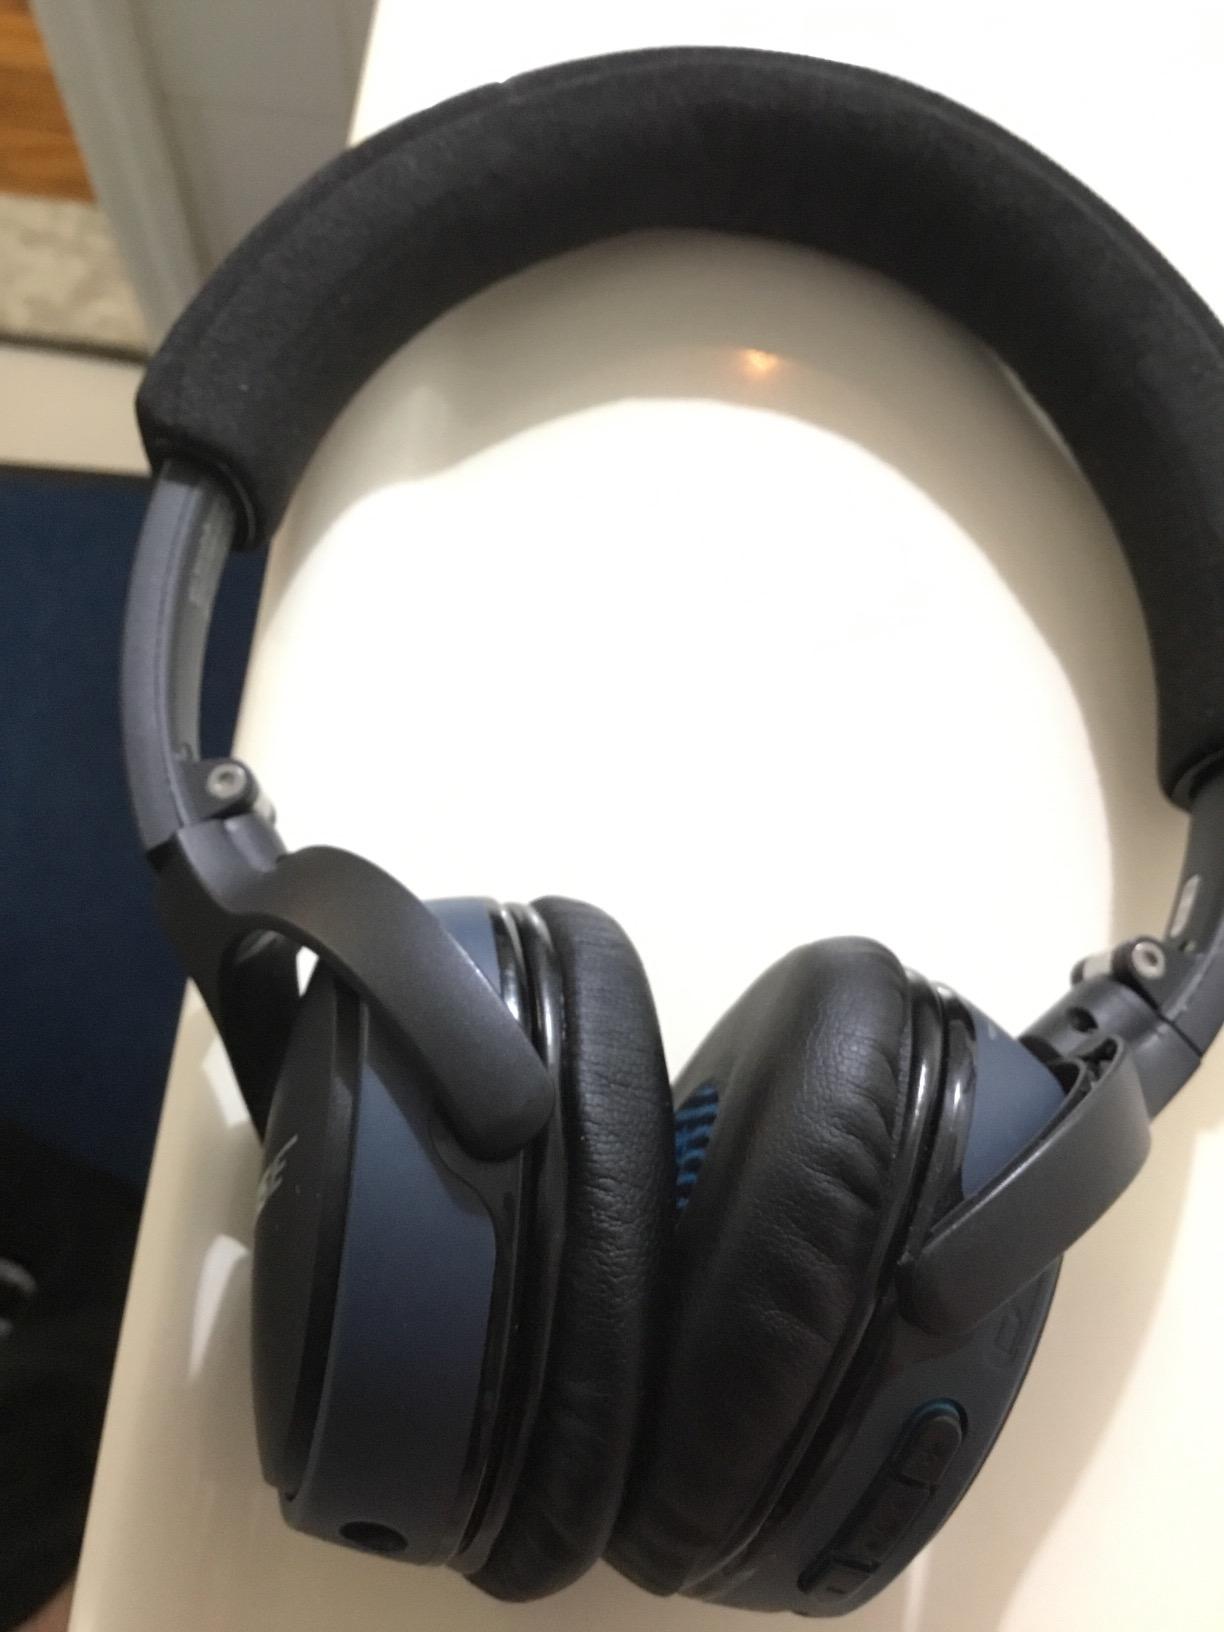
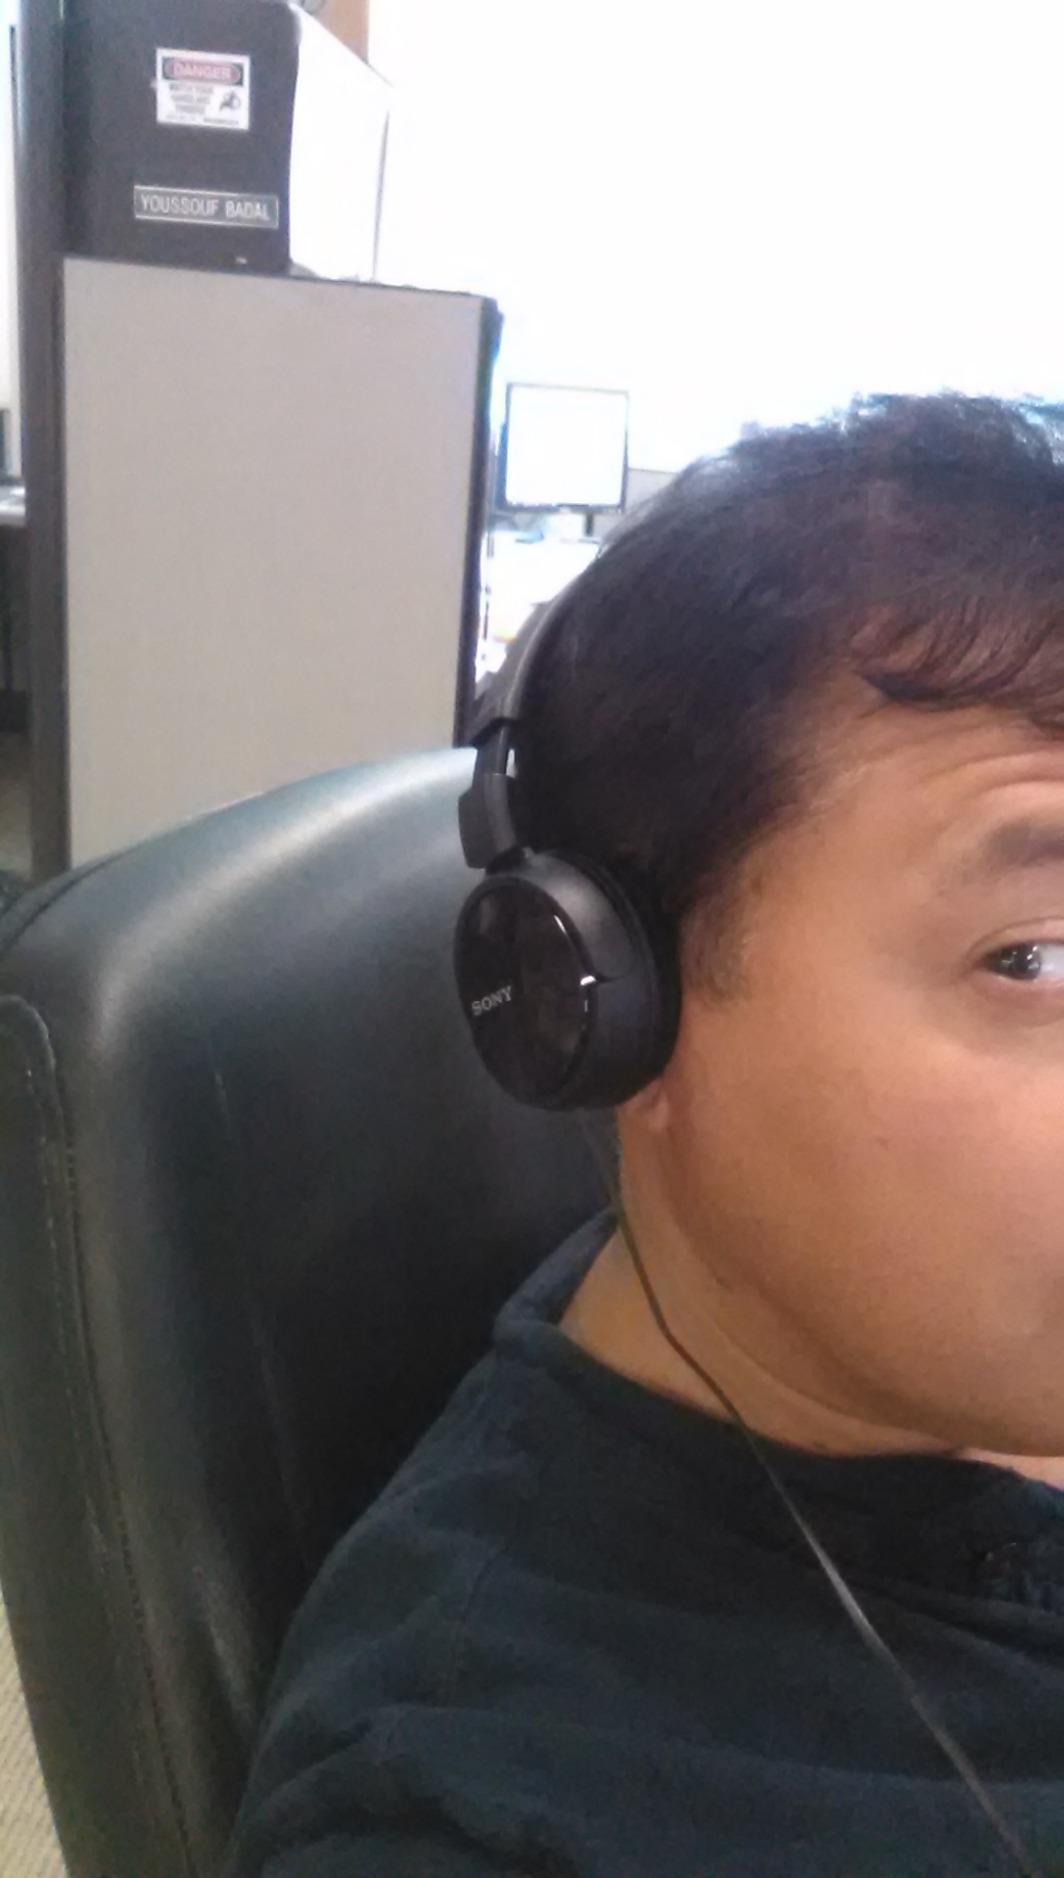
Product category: headphones
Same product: no